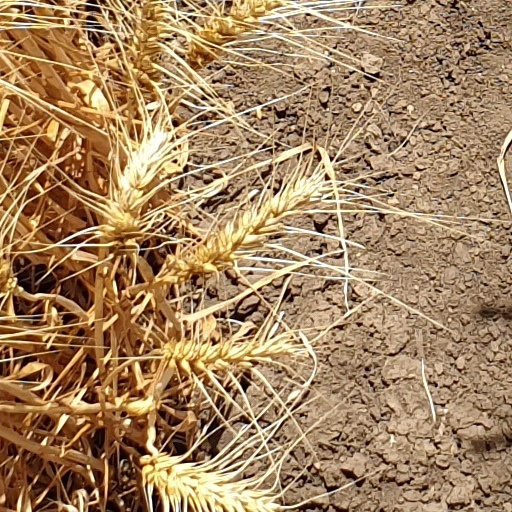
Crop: wheat